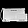
Label: Bag